Ralph Yarborough

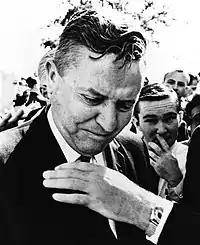
Ralph Yarborough on the day of JFK's assassination.

Yarborough rode in the Dallas motorcade in which John F. Kennedy was assassinated on November 22, 1963. He was in a convertible with Vice President Lyndon B. Johnson, Lady Bird Johnson (who sat between Yarborough and Johnson), United States Secret Service agent Rufus Youngblood, and Hurchel Jacks of the Texas State Highway Patrol. From the start of the President's tour of Texas, Yarborough considered that he had been slighted by some of the arrangements and so, in the early stages, refused to ride with Johnson, despite repeated pleas by Youngblood. His decision, underpinned by a long-standing feud with Governor Connally, an old friend and erstwhile ally of Johnson, caused embarrassment to both the President and Vice President and drew considerable diversionary attention in the press. According to Johnson, Kennedy considered Yarborough's behavior "an outrage" and there is some evidence of a heated exchange between Kennedy and Johnson the night before Kennedy's death. According to Johnson's biographer Robert Caro, the next morning in Fort Worth, Kennedy intervened directly with Yarborough, making clear that, if he valued his friendship, he would ride with Johnson when the party reached Dallas. Then, during the short flight from Fort Worth, Kennedy persuaded Connally to give Yarborough a more prominent role in some of the later functions planned in Austin. In the ensuing motorcade, the car carrying Yarborough and Johnson was two cars behind the presidential limousine carrying Kennedy and Connally (who was seriously wounded during the attack). In a later interview, Yarborough called the event "the most tragic event of my life." Shortly after Johnson became president, Yarborough telephoned him in conciliatory and supportive terms.